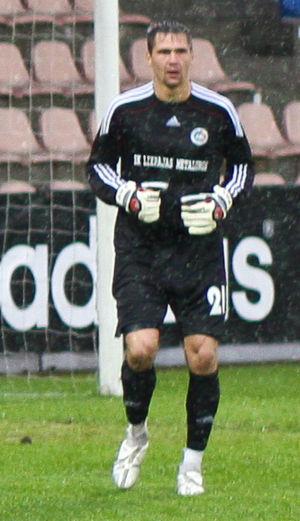
Pāvels Šteinbors, né le 21 septembre 1985 à Riga, est un footballeur international letton. Il évolue au poste de gardien de but avec le club d'Arka Gdynia.